Moghulistan

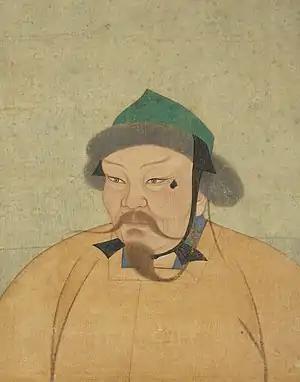
Ogedei Khan's descendants are found among the eastern and western Chaghtai Khanates of Central Asia.

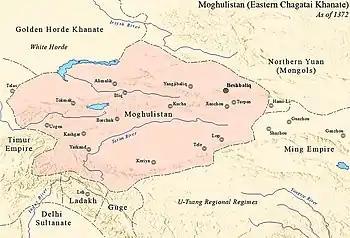
The map showing the Eastern Chagatai Khanate (Moghulistan) as of the year 1372 AD

The eastern regions of the Chagatai Khanate in the early 14th century had been inhabited by a number of Mongol nomadic tribes. These tribes resented the conversion of Tarmashirin to Islam and the move of the khan to the sedentary areas of Transoxiana. They were behind the revolt that ended in Tarmashirin's death. One of the khans that followed Tarmashirin, Changshi, favored the east and was non-Muslim.